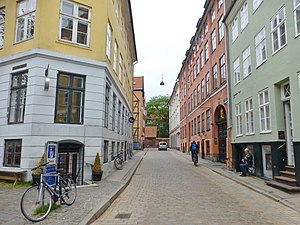
Niels Hemmingsens Gade
Niels Hemmingsens Gade, set fra Gråbrødretorv mod Skindergade.
Niels Hemmingsens Gade er en gade i indre by i København. Gaden starter ved Amagertorv og passerer Gråbrødretorv, før den munder ud i Skindergade.